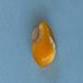
Maize quality: Bad